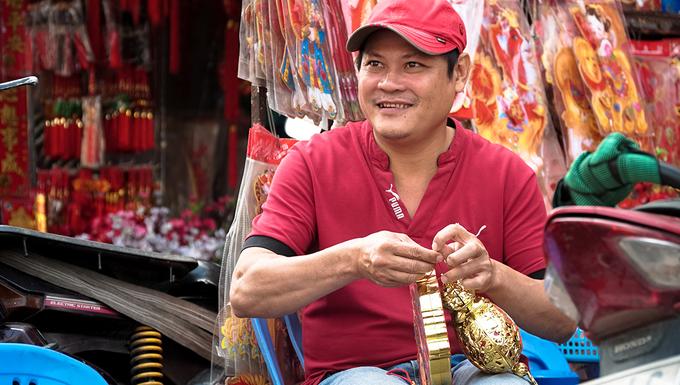
người đàn ông đang cầm những món đồ trang trí trên tay